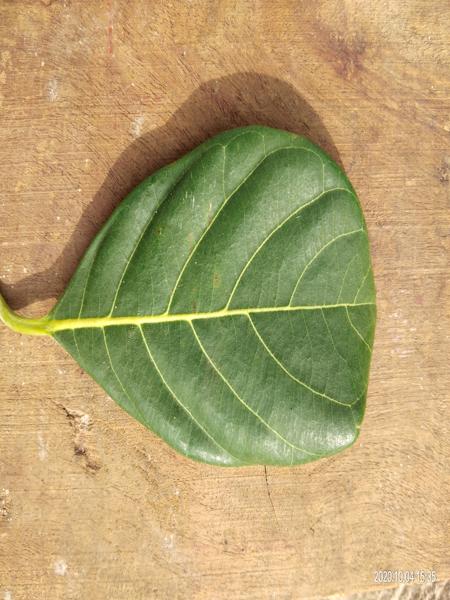
Plant: Jackfruit